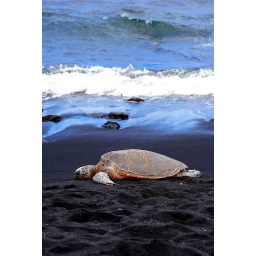
A Hawaiian green sea turtle resting on the black sand beach of Punalu'u in Kailua Kona